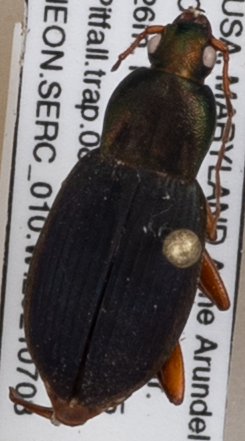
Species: Chlaenius aestivus
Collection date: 2021-07-08
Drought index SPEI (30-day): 1.084
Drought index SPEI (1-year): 2.09
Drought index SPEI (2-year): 1.498